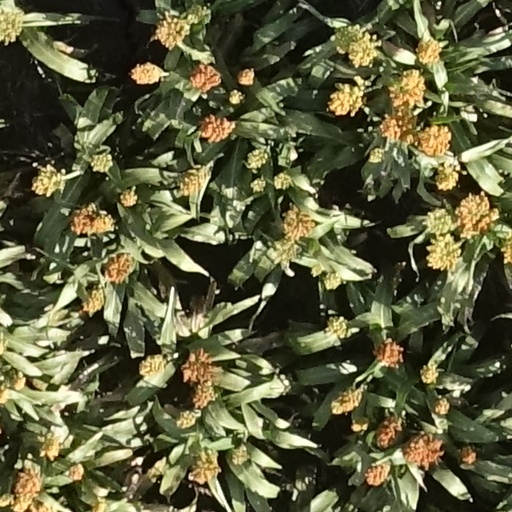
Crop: sorghum